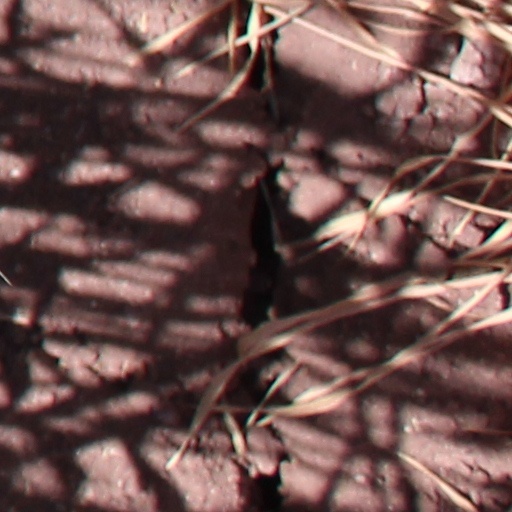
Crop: wheat